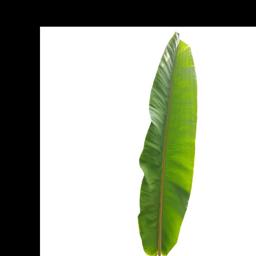
Label: MALBHOG LEAF